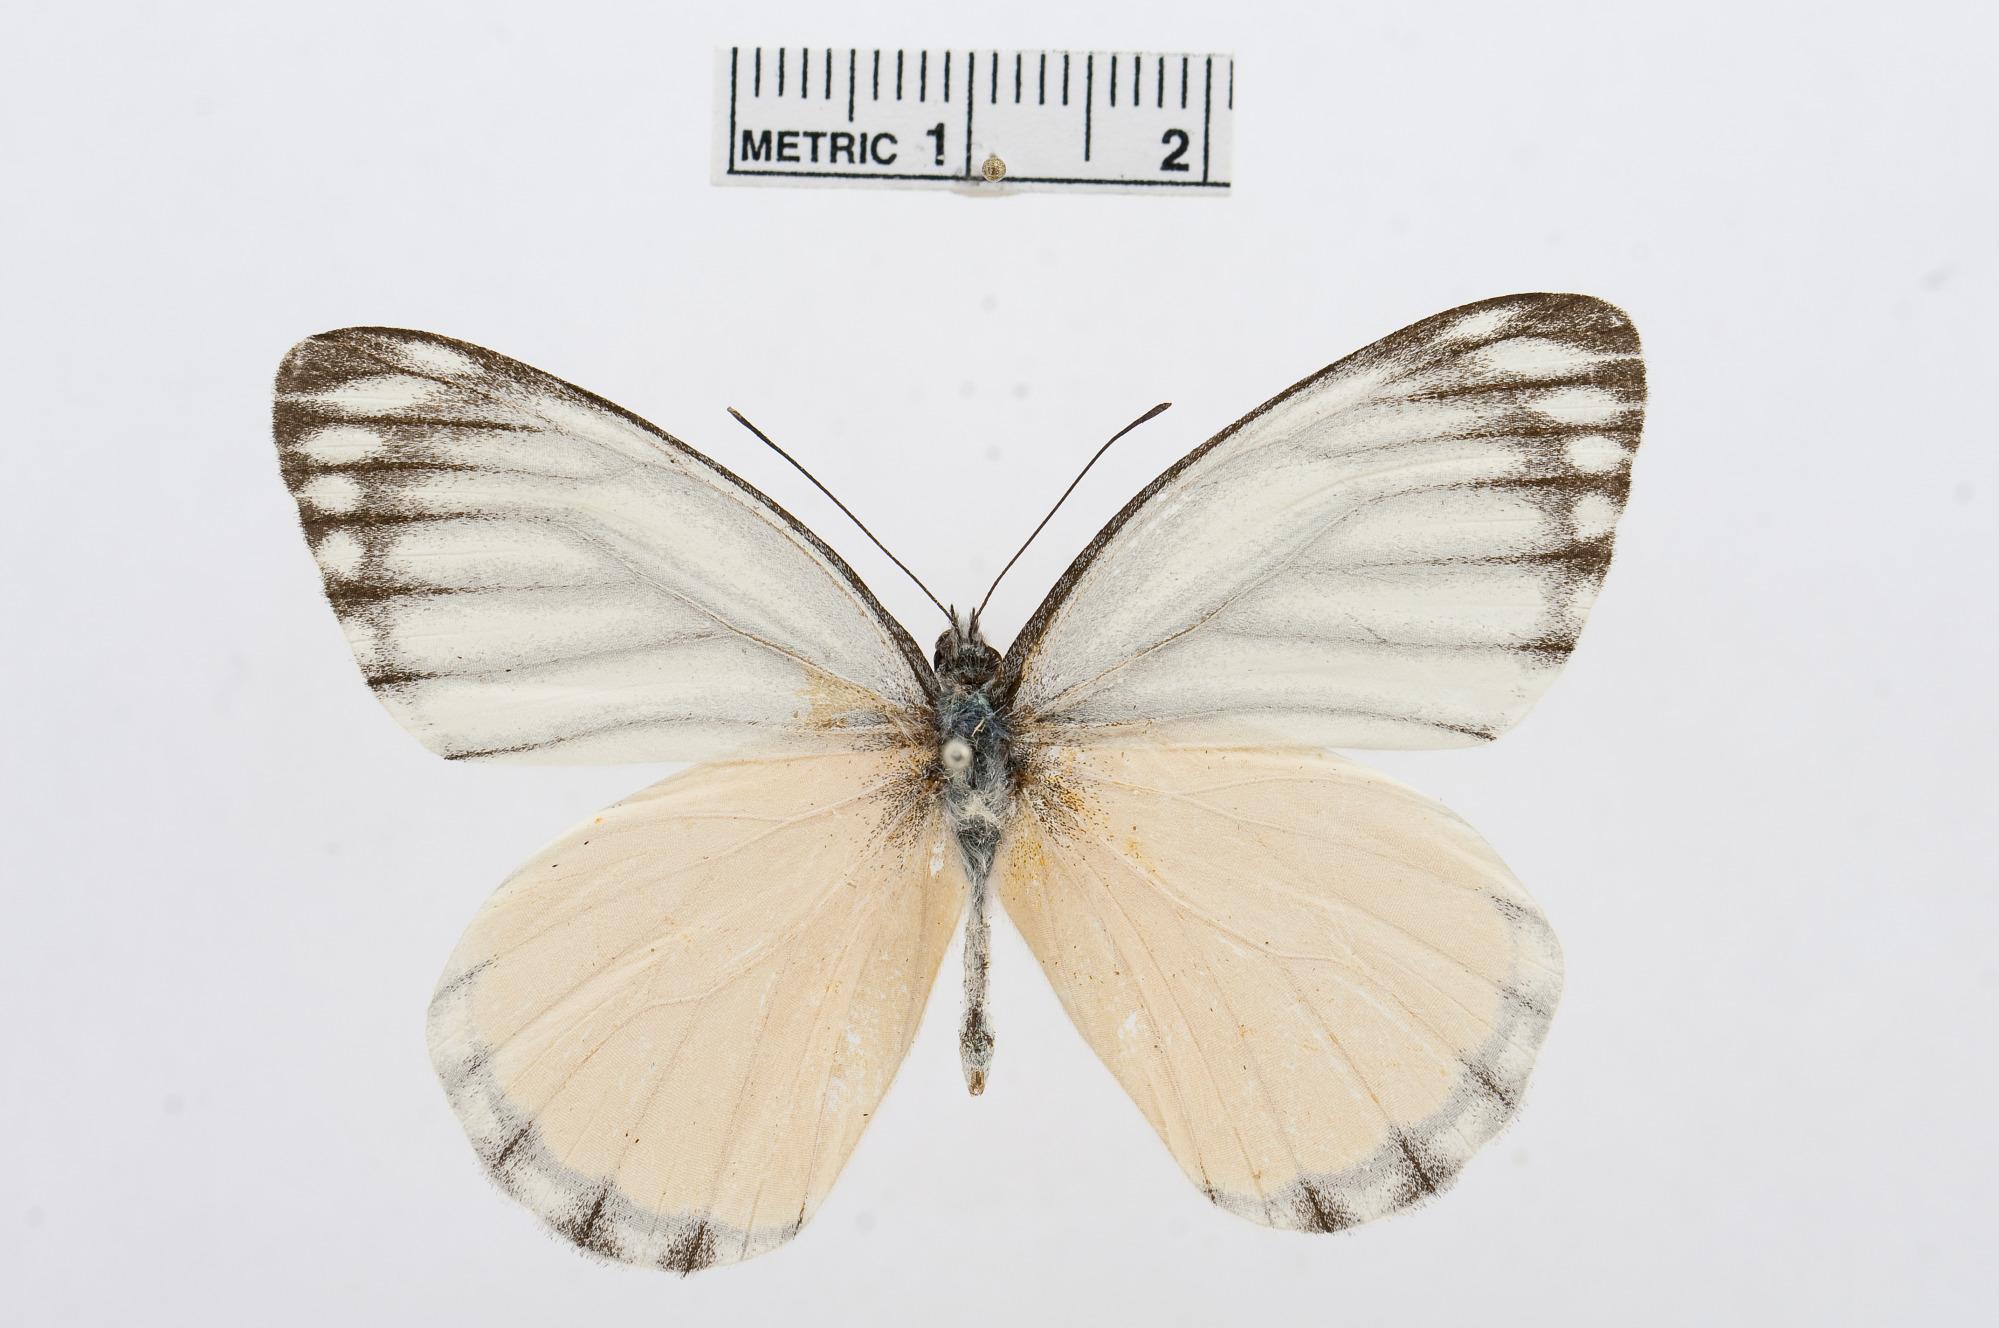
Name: Delias agostina
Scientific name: Delias agostina
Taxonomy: Animalia, Arthropoda, Hexapoda, Insecta, Lepidoptera, Pieridae, Pierinae